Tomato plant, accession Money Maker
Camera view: horizontal (90 deg, fisheye); turntable rotation: 30 degrees
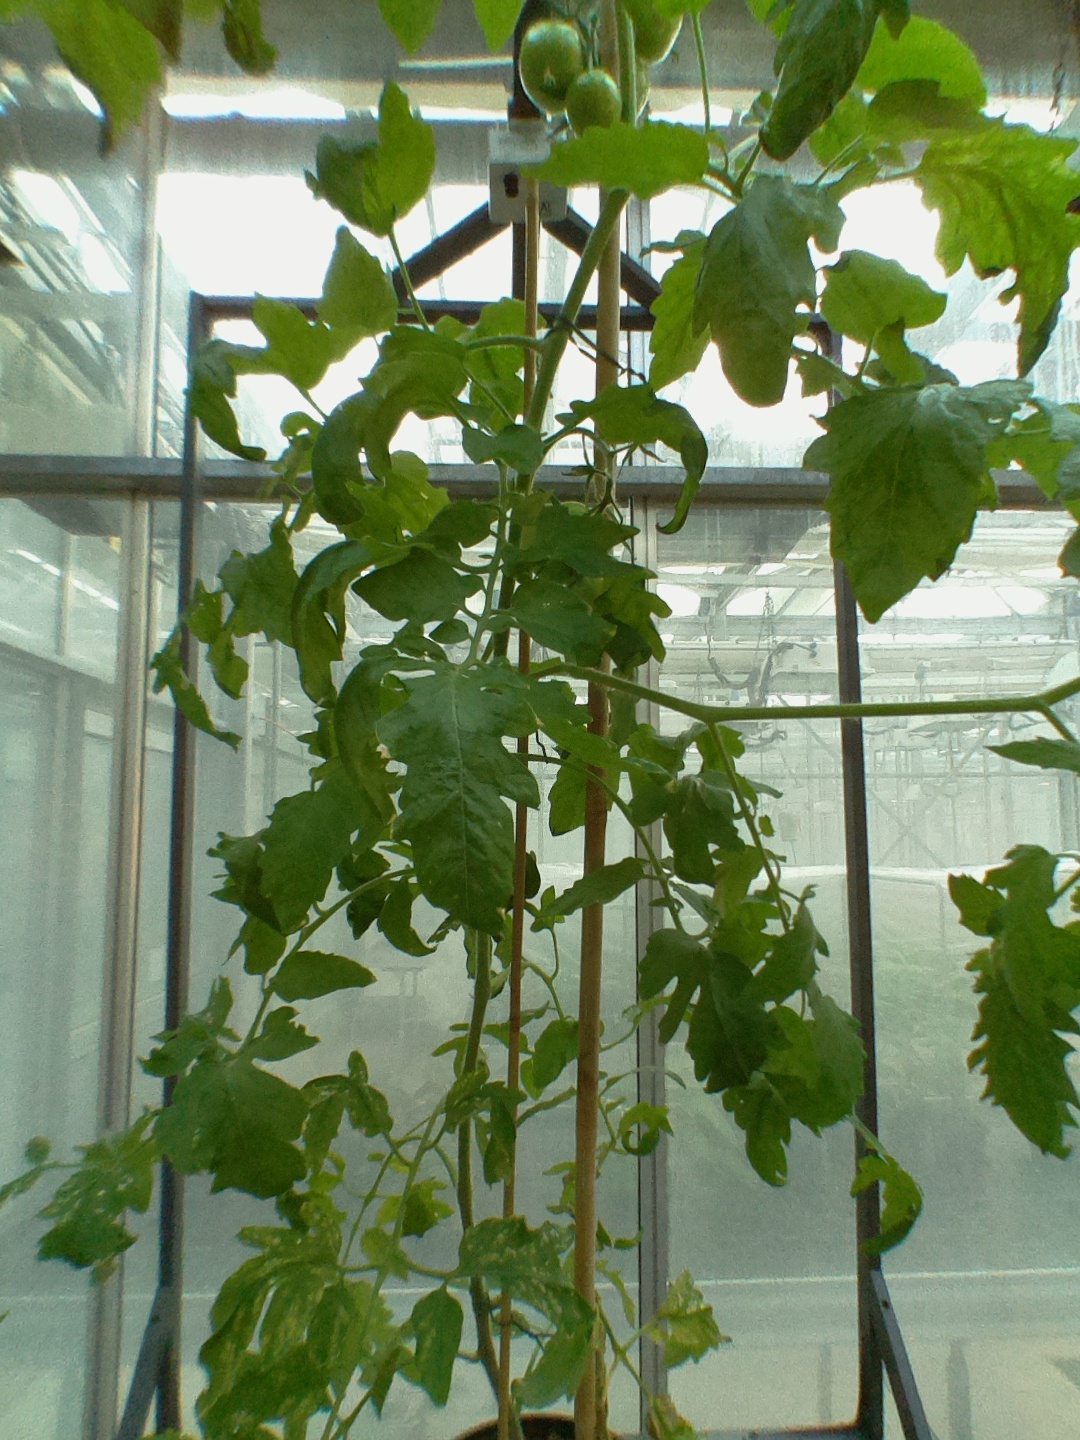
BBCH growth stage 73: 30%-40% of final fruit size